Franco Ceccuzzi

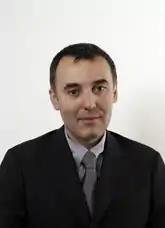
Franco Ceccuzzi in 2018

Franco Ceccuzzi (born 9 February 1967 in Montepulciano) is an Italian politician.